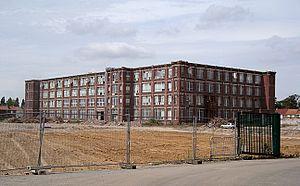
La friche Thiriez en cours de réhabilitation à Loos (Nord).
La famille Thiriez est l’une des dynasties textiles de la région fondatrice d’un empire de l’industrie, comprenant principalement des filatures de coton, qui connut son apogée de la fin du XIXᵉ siècle jusqu’aux années 1970 avant de décliner et de disparaître à la fin du XXᵉ siècle.